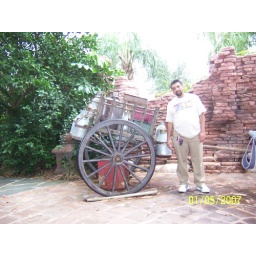
Self standing near the horse cart in &amp;quot;India&amp;quot; in Animal Kingdom at Walt Disney World